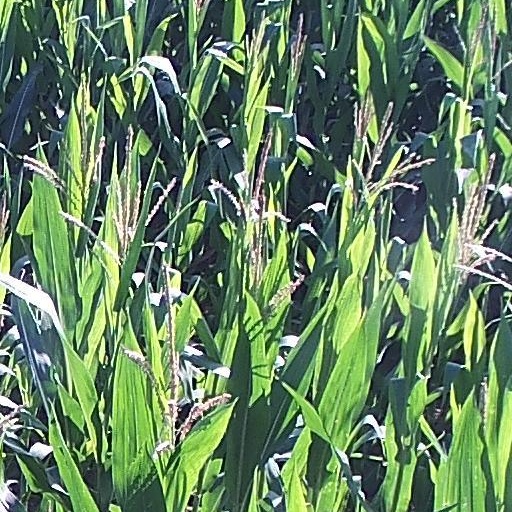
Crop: maize; corn